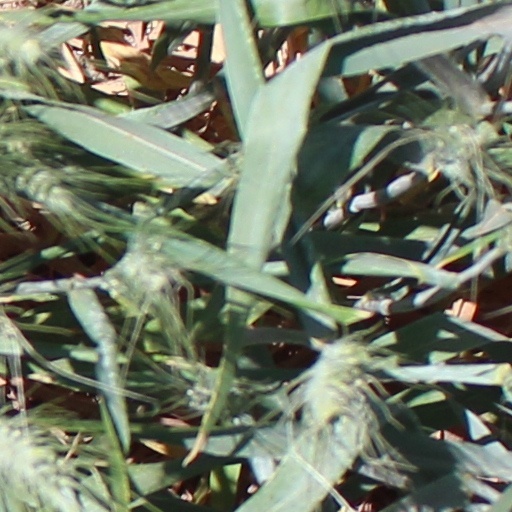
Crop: wheat